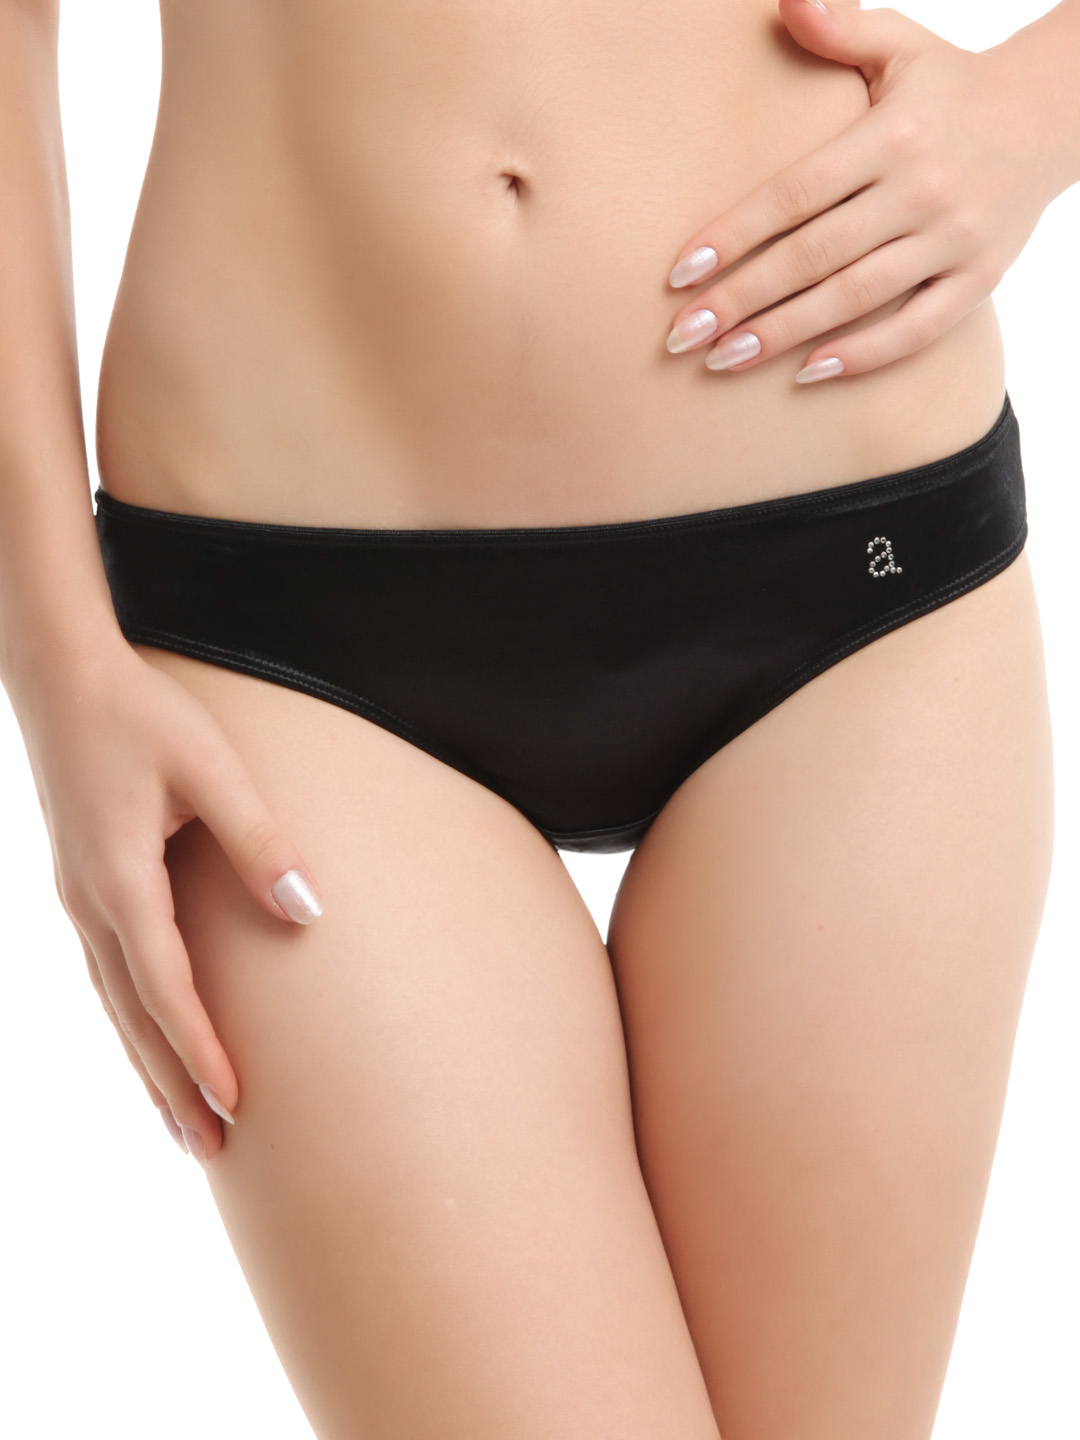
Amante Women Black Briefs PGDI03
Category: Apparel / Innerwear / Briefs
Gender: Women
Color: Black
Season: Winter 2015
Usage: Casual